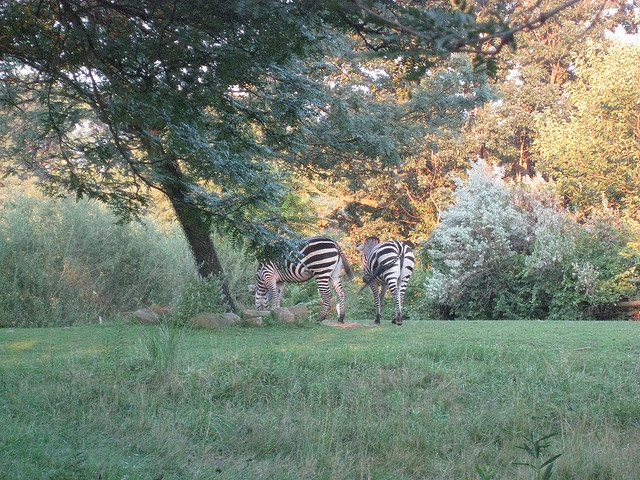
Three zebra in a grassy field under a tree.
Two Zebras are grazing together on a field

Two zebras facing away, grazing in the brush.
Two zebra standing next to each other on a lush green hillside.
A pair of zebras graze under a tree at the edge of a grassy field.